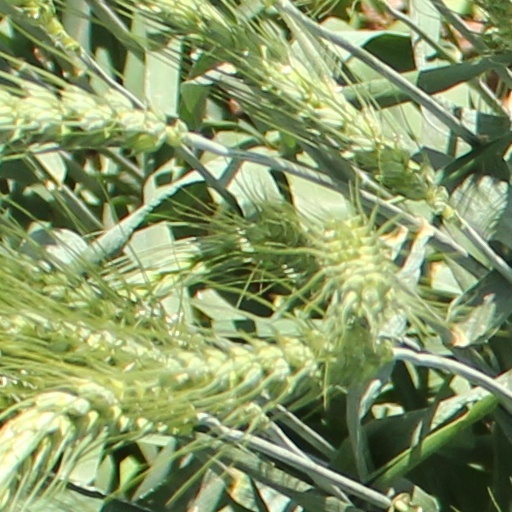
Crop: wheat